Rorschacher Klosterbruch

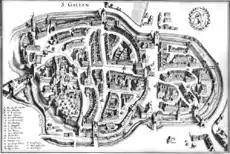
City of St. Gallen in 1642, abbey territory on the left.

Following the Appenzell victory in 1408 during the Appenzell Wars, the Abbey of St. Gall lost much of their power and wealth. By 1412 there were only two monks left at the Abbey, one of which elected the other as Abbot. As a result, over the following decades the abbots of St. Gall aggressively expanded their lands and influence in the region. In 1442 the town used a visit of Emperor Frederick III to throw off much of the Abbey's power over them. The leaders of the town swore loyalty to the Emperor. Then, in the same year when Kaspar von Landenberg was appointed Abbot over the Abbey, they declared that they could not swear loyalty to him because they already had to the Emperor. Under Kaspar, the Abbey spent money wastefully and was quickly deep in debt. To help rein in the abbot's spending and to further expand their independence, in 1451 the Abbey allied with Zurich, Lucerne, Schwiz and Glarus and forced Kaspar to appoint a cellarer, Ulrich Rösch. In 1454 the town also allied with the Swiss. Abbot Kaspar fought often with Ulrich and in 1458 appealed to the Pope to be rid of Ulrich. However, the decision was given to Cardinal Aeneas Sylvius, who sided with Ulrich and allowed Abbot Kaspar to retain the title, but turned day-to-day operations over to Ulrich. When Abbot Kaspar died in 1463, Ulrich appointed himself Abbot Ulrich VIII and began trying to force the town back under control of the Abbey. Over the next two decades, Abbot Ulrich continued expanding the power and land holdings of the Abbey. He repaired and expanded many of the monastery buildings. His ambitions often brought him into conflict with the town.